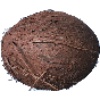
Label: cocos